William Markham (bishop)

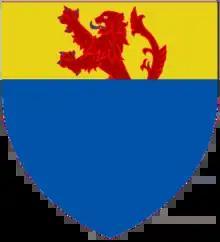
Arms: Azure on a chief Or a lion issuant Gules.

William Markham (1719 – 3 November 1807), English divine, served as Archbishop of York from 1777 until his death.